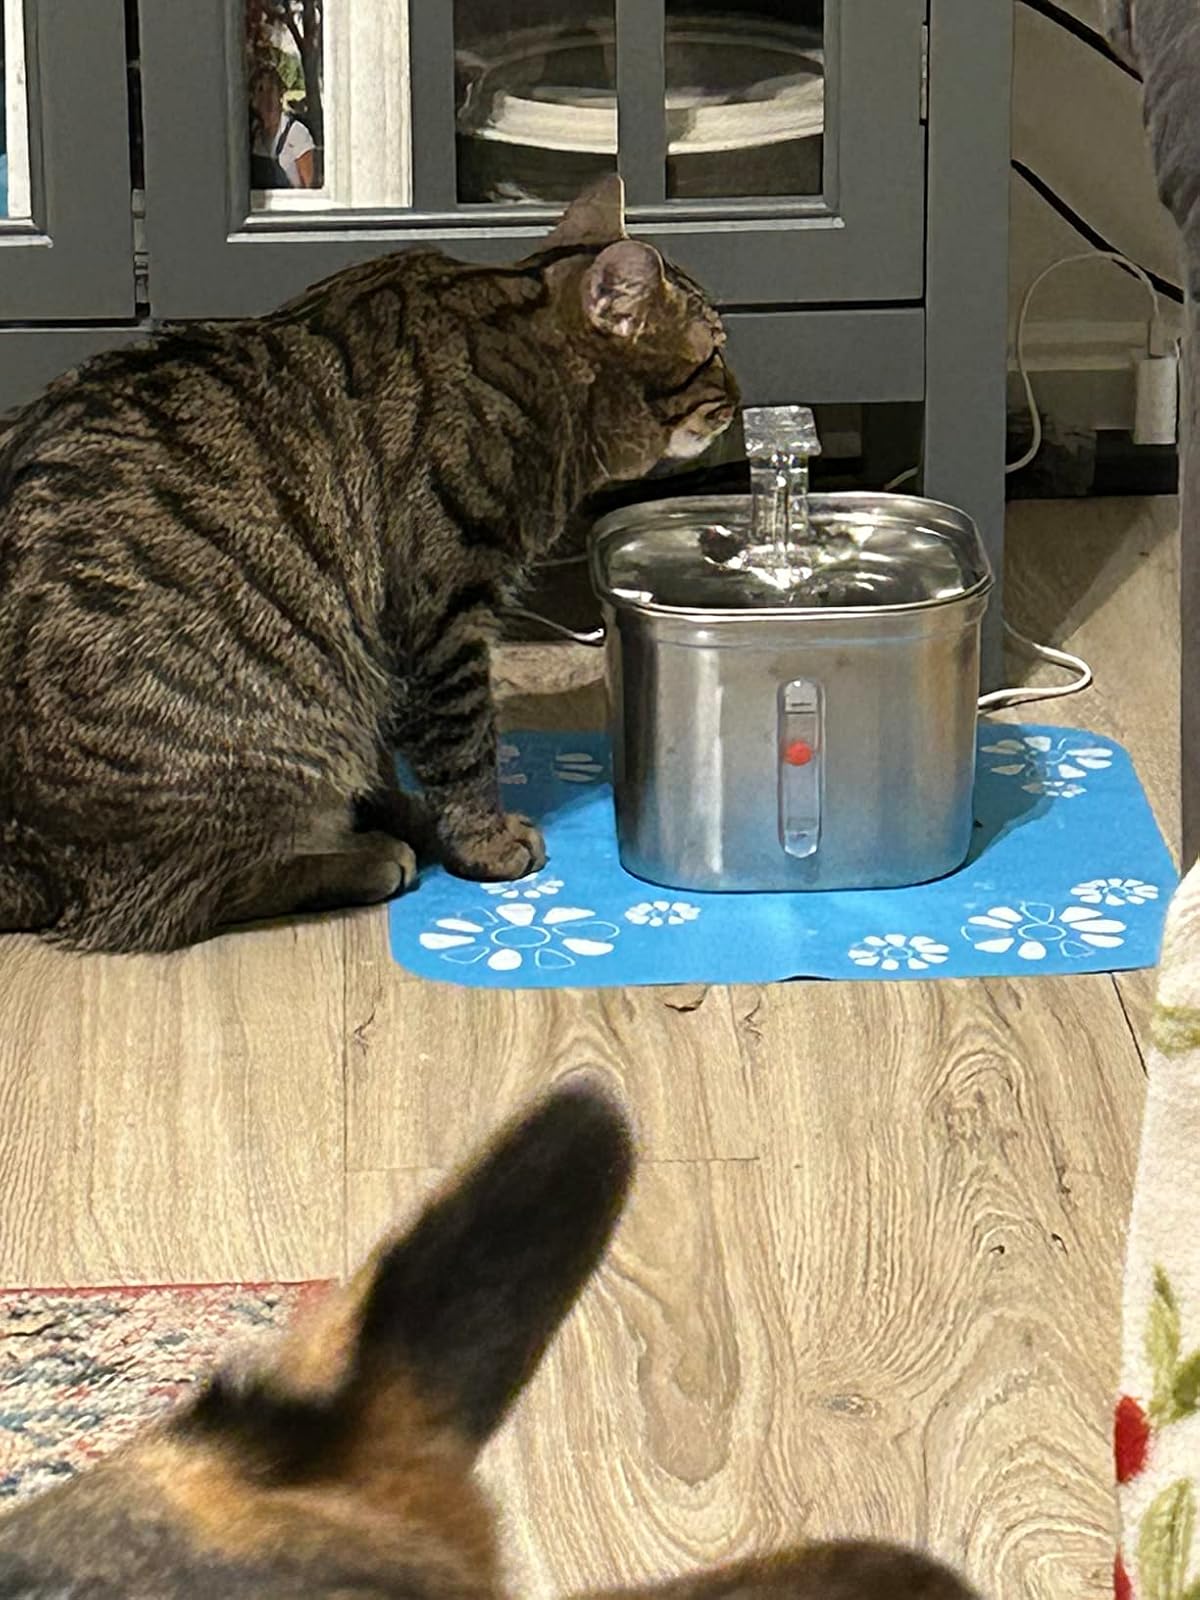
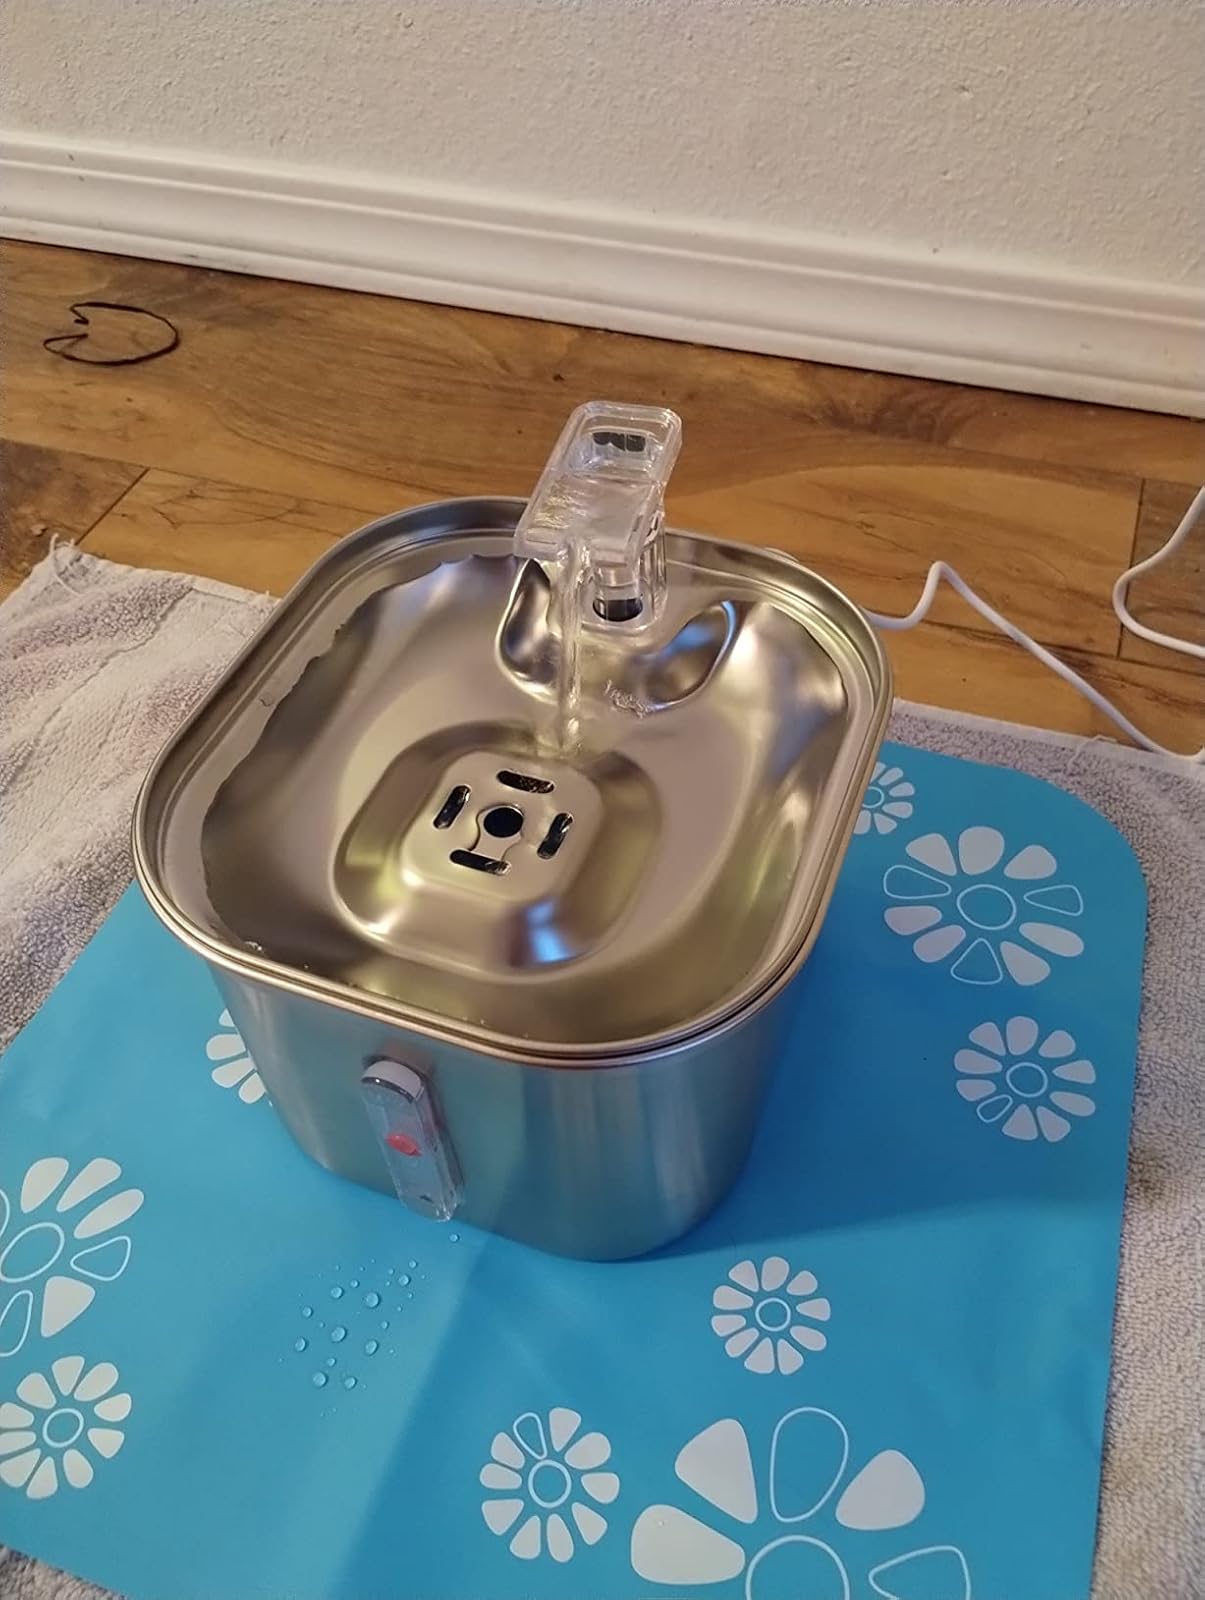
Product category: items_bowl
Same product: yes